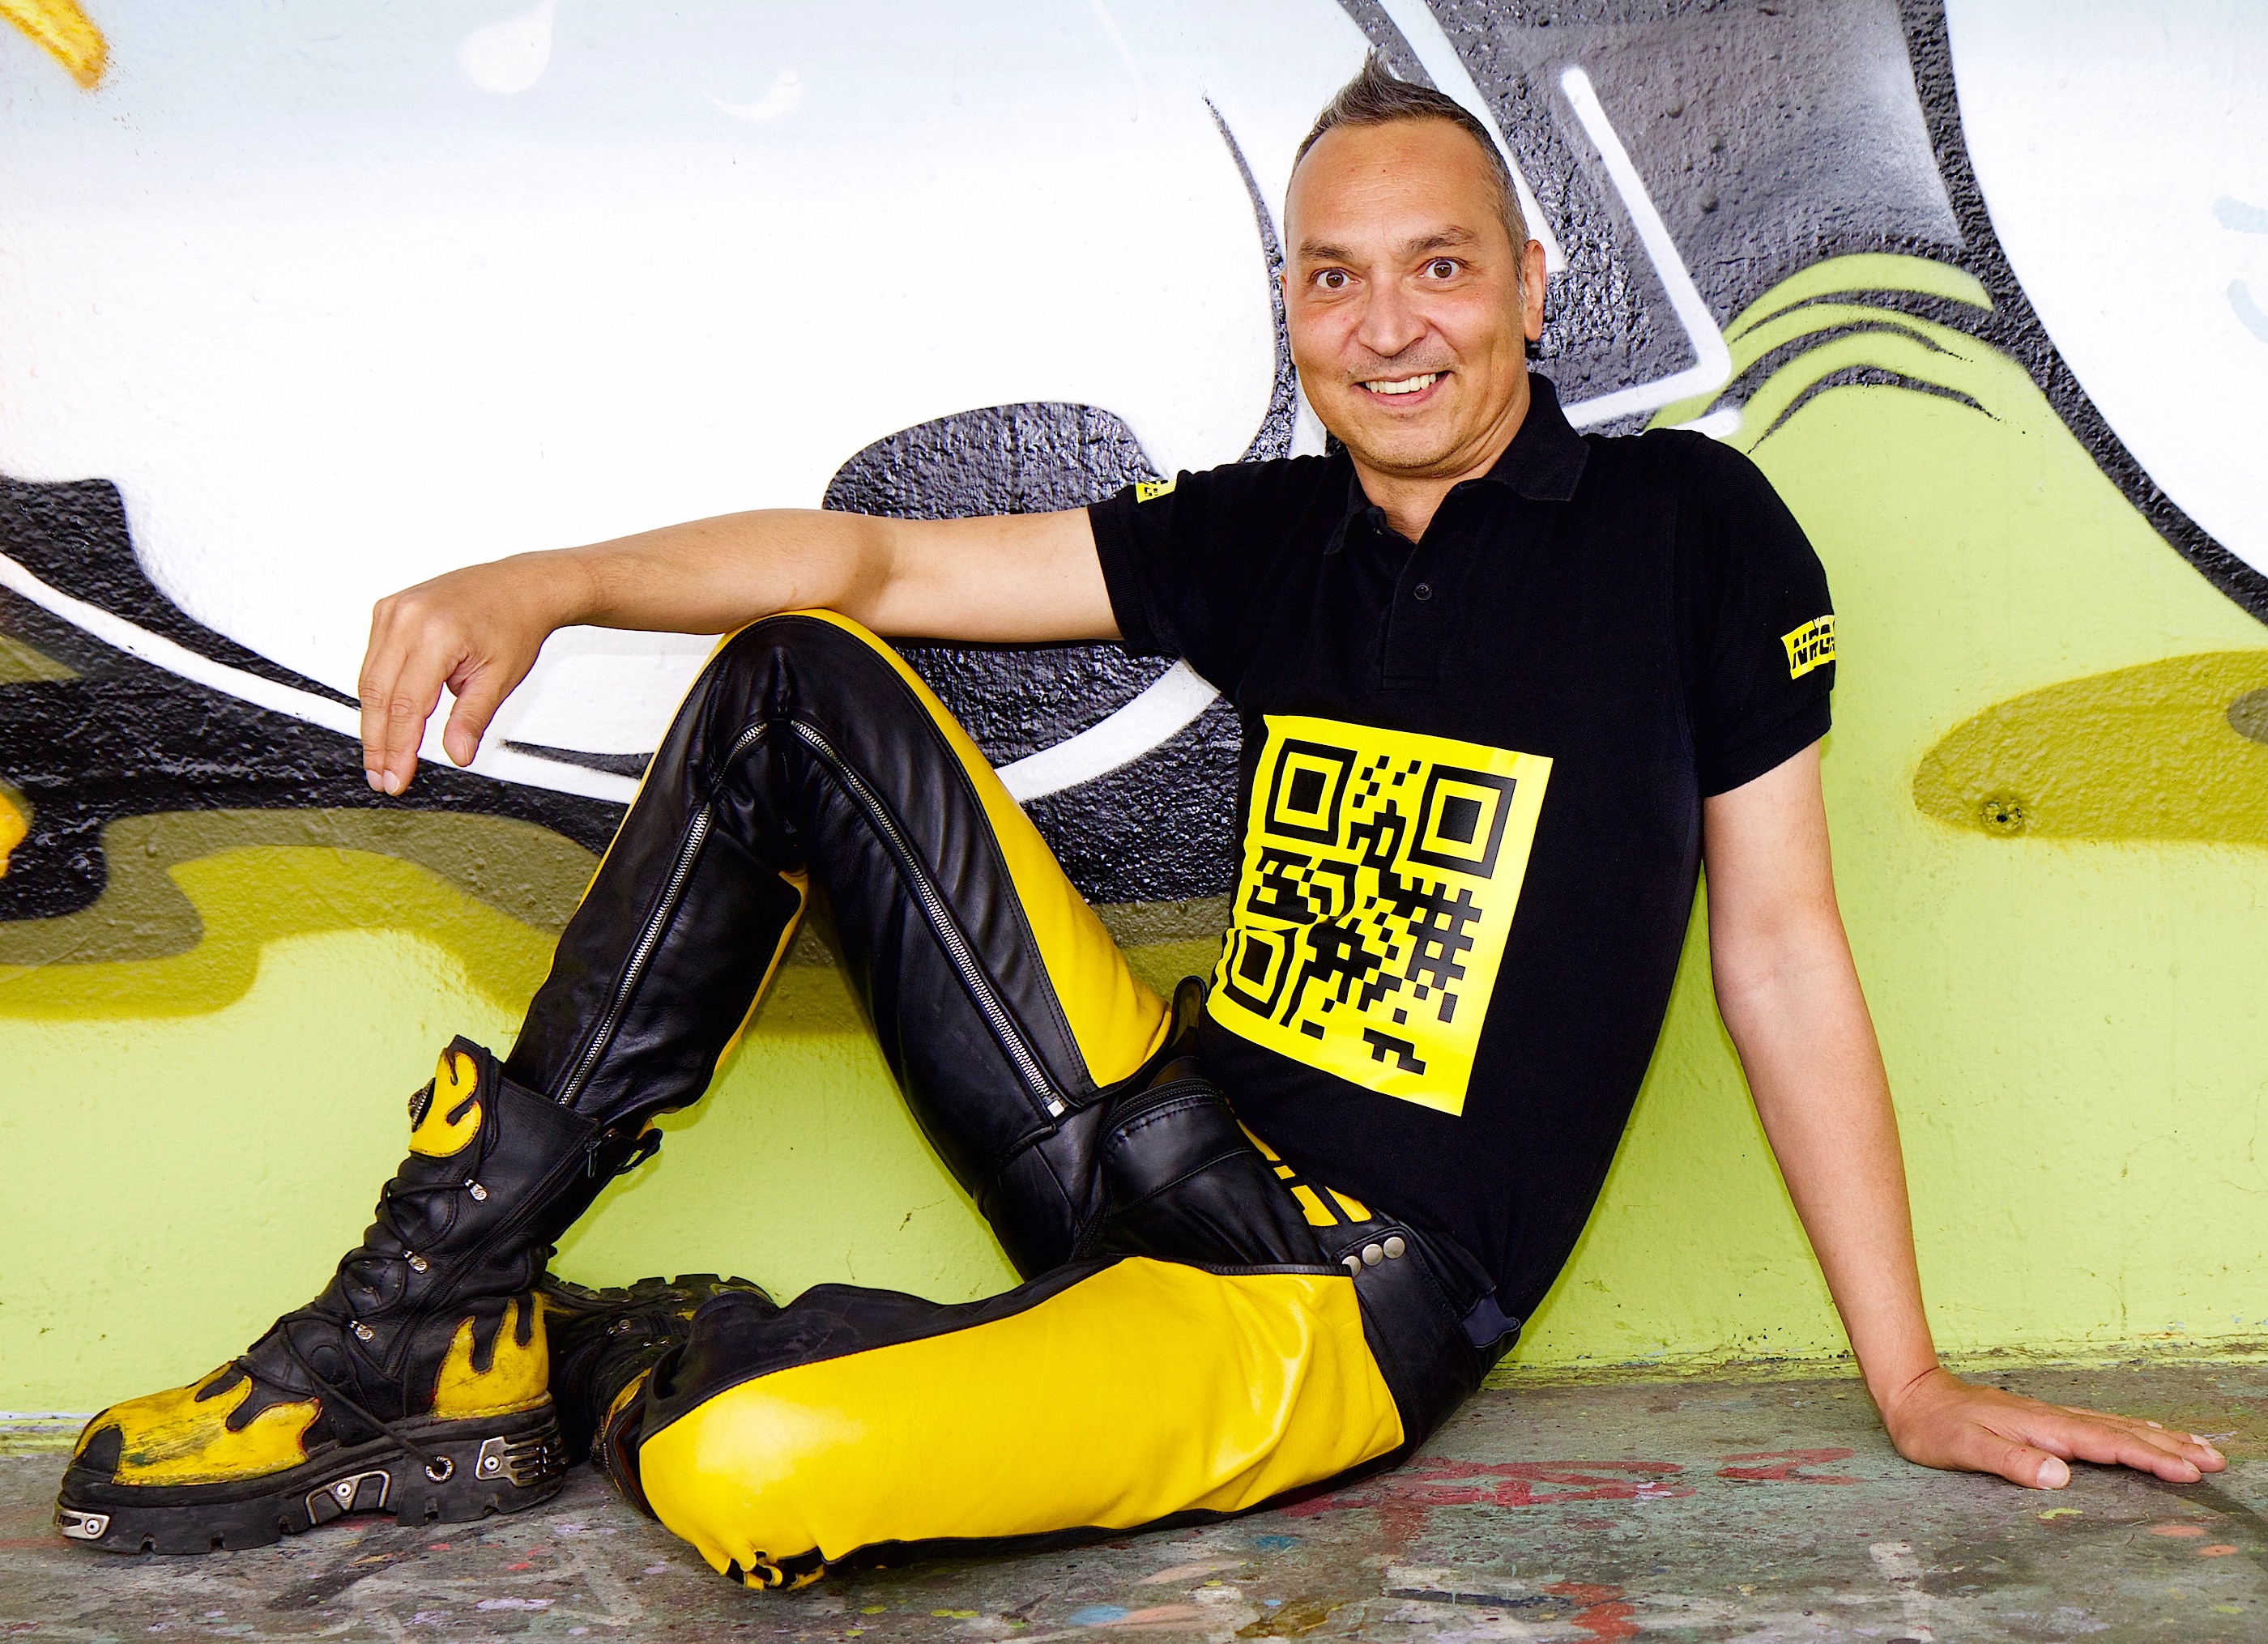
man, leg, portrait, model, human, fashion, yellow, footwear, grafitti, photo shoot, leather pants, signet, qr code